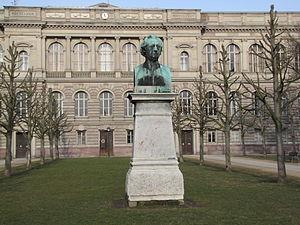
Alsace, Bas-Rhin, Strasbourg, Palais universitaire (XIXe), 9 place d'Université. This building is en partie classé, en partie inscrit au titre des Monuments Historiques. It is indexed in the Base Mérimée, a database of architectural heritage maintained by the French Ministry of Culture,
Le palais universitaire de Strasbourg, familièrement appelé « palais u », est un bâtiment de style néo-Renaissance, construit entre 1879 et 1884 sous la direction de l'architecte Otto Warth et inauguré par l'empereur Guillaume Iᵉʳ de Prusse en 1884.